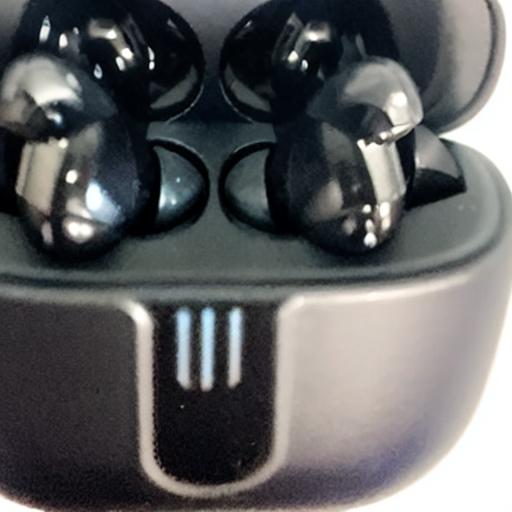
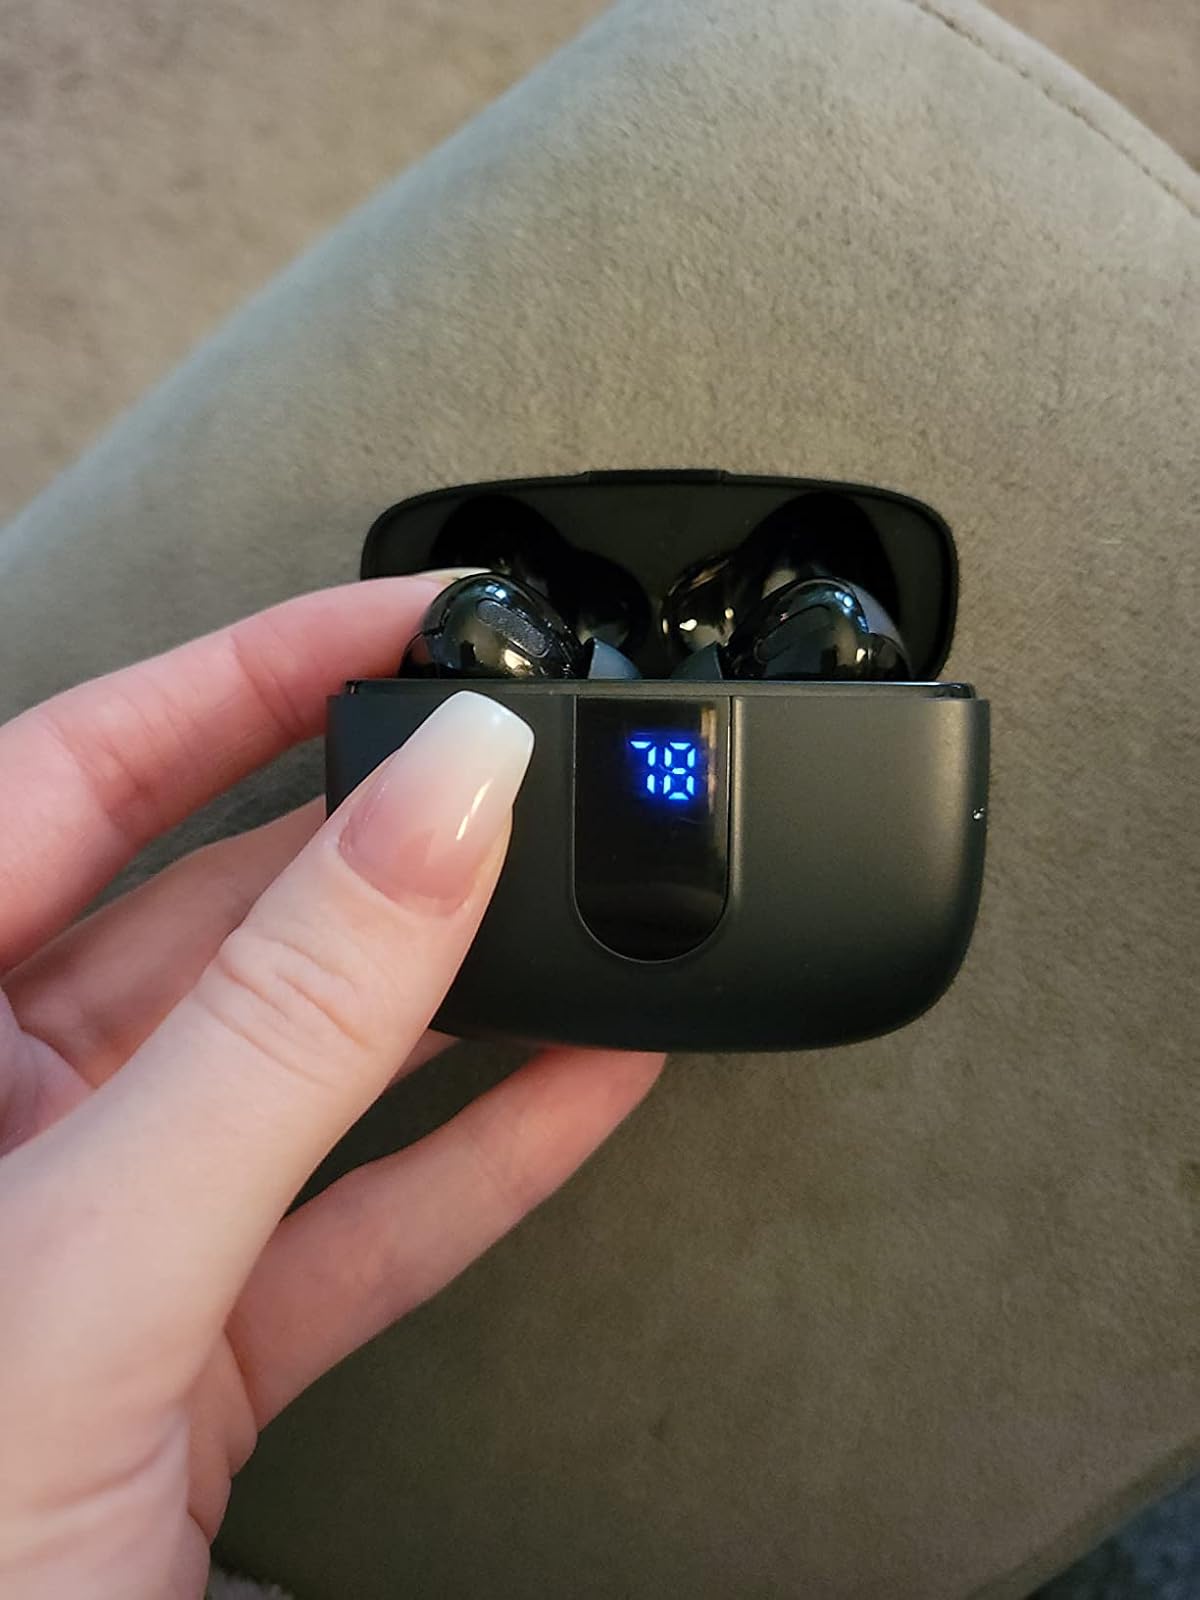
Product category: earbuds
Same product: no